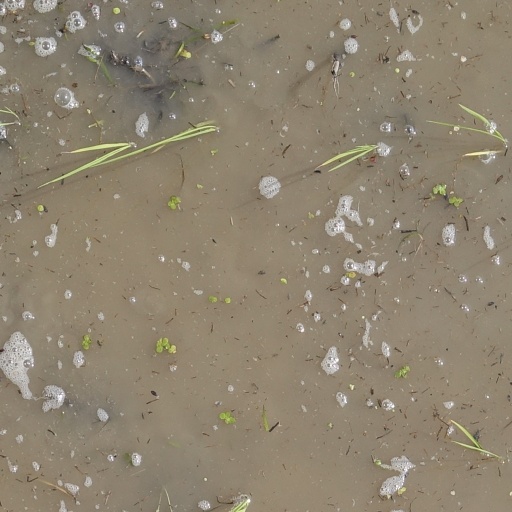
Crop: rice